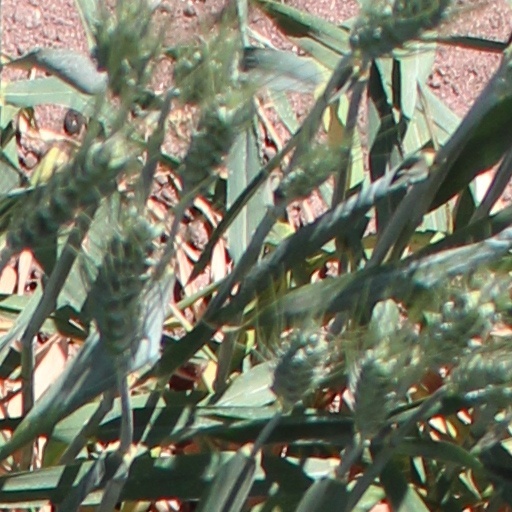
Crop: wheat